Paiwan people

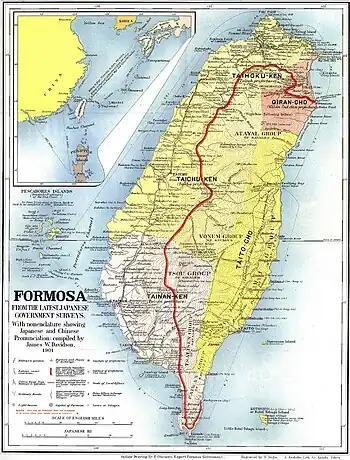
Taiwan in 1901, with the Paiwan marked as "Paiwan Group of Savages" on the southern tip of the island.

One of the most important figures in Paiwan history was supreme chief Tok-a-Tok (1874), who united 18 tribes of Paiwan under his rule, and after defeating American Marines during the Formosa Expedition in 1867 he concluded a formal agreement with Chinese and Western leaders to ensure the safety of foreign ships landing on their coastal territories in return for amnesty for Paiwan tribesmen who had killed the crew of the barque "Rover" in March 1867 (see Rover incident).